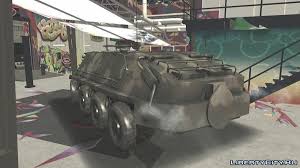
Label: BTR-60